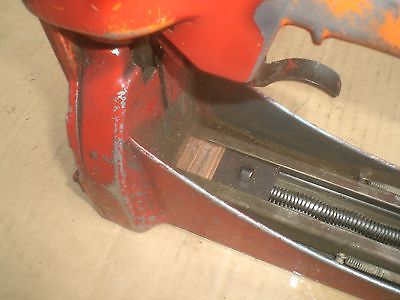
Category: stapler